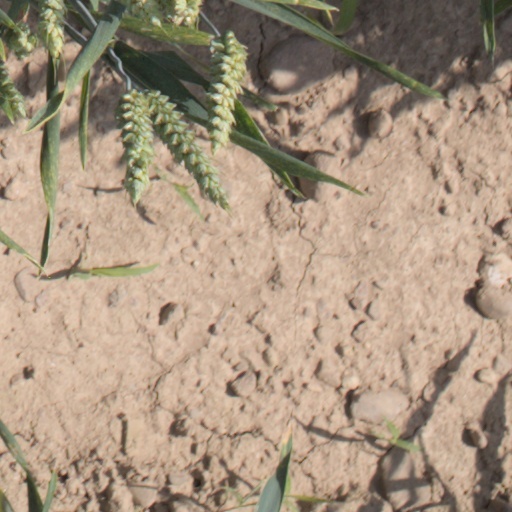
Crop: wheat